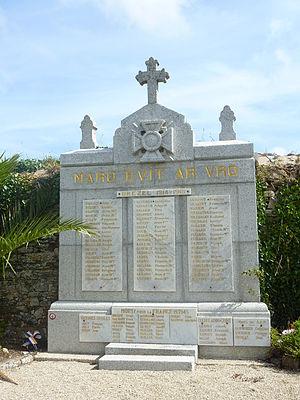
Henvic
Henvic [ɛ̃vik] est une commune du département du Finistère, dans la région Bretagne, en France. Henvic occupe une position centrale dans la baie de Morlaix, entre les deux abers de la Penzé et de la Rivière de Morlaix.